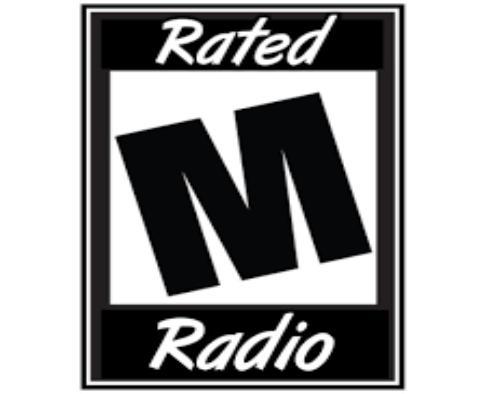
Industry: Others